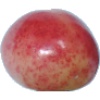
Label: Cherry Rainier 1